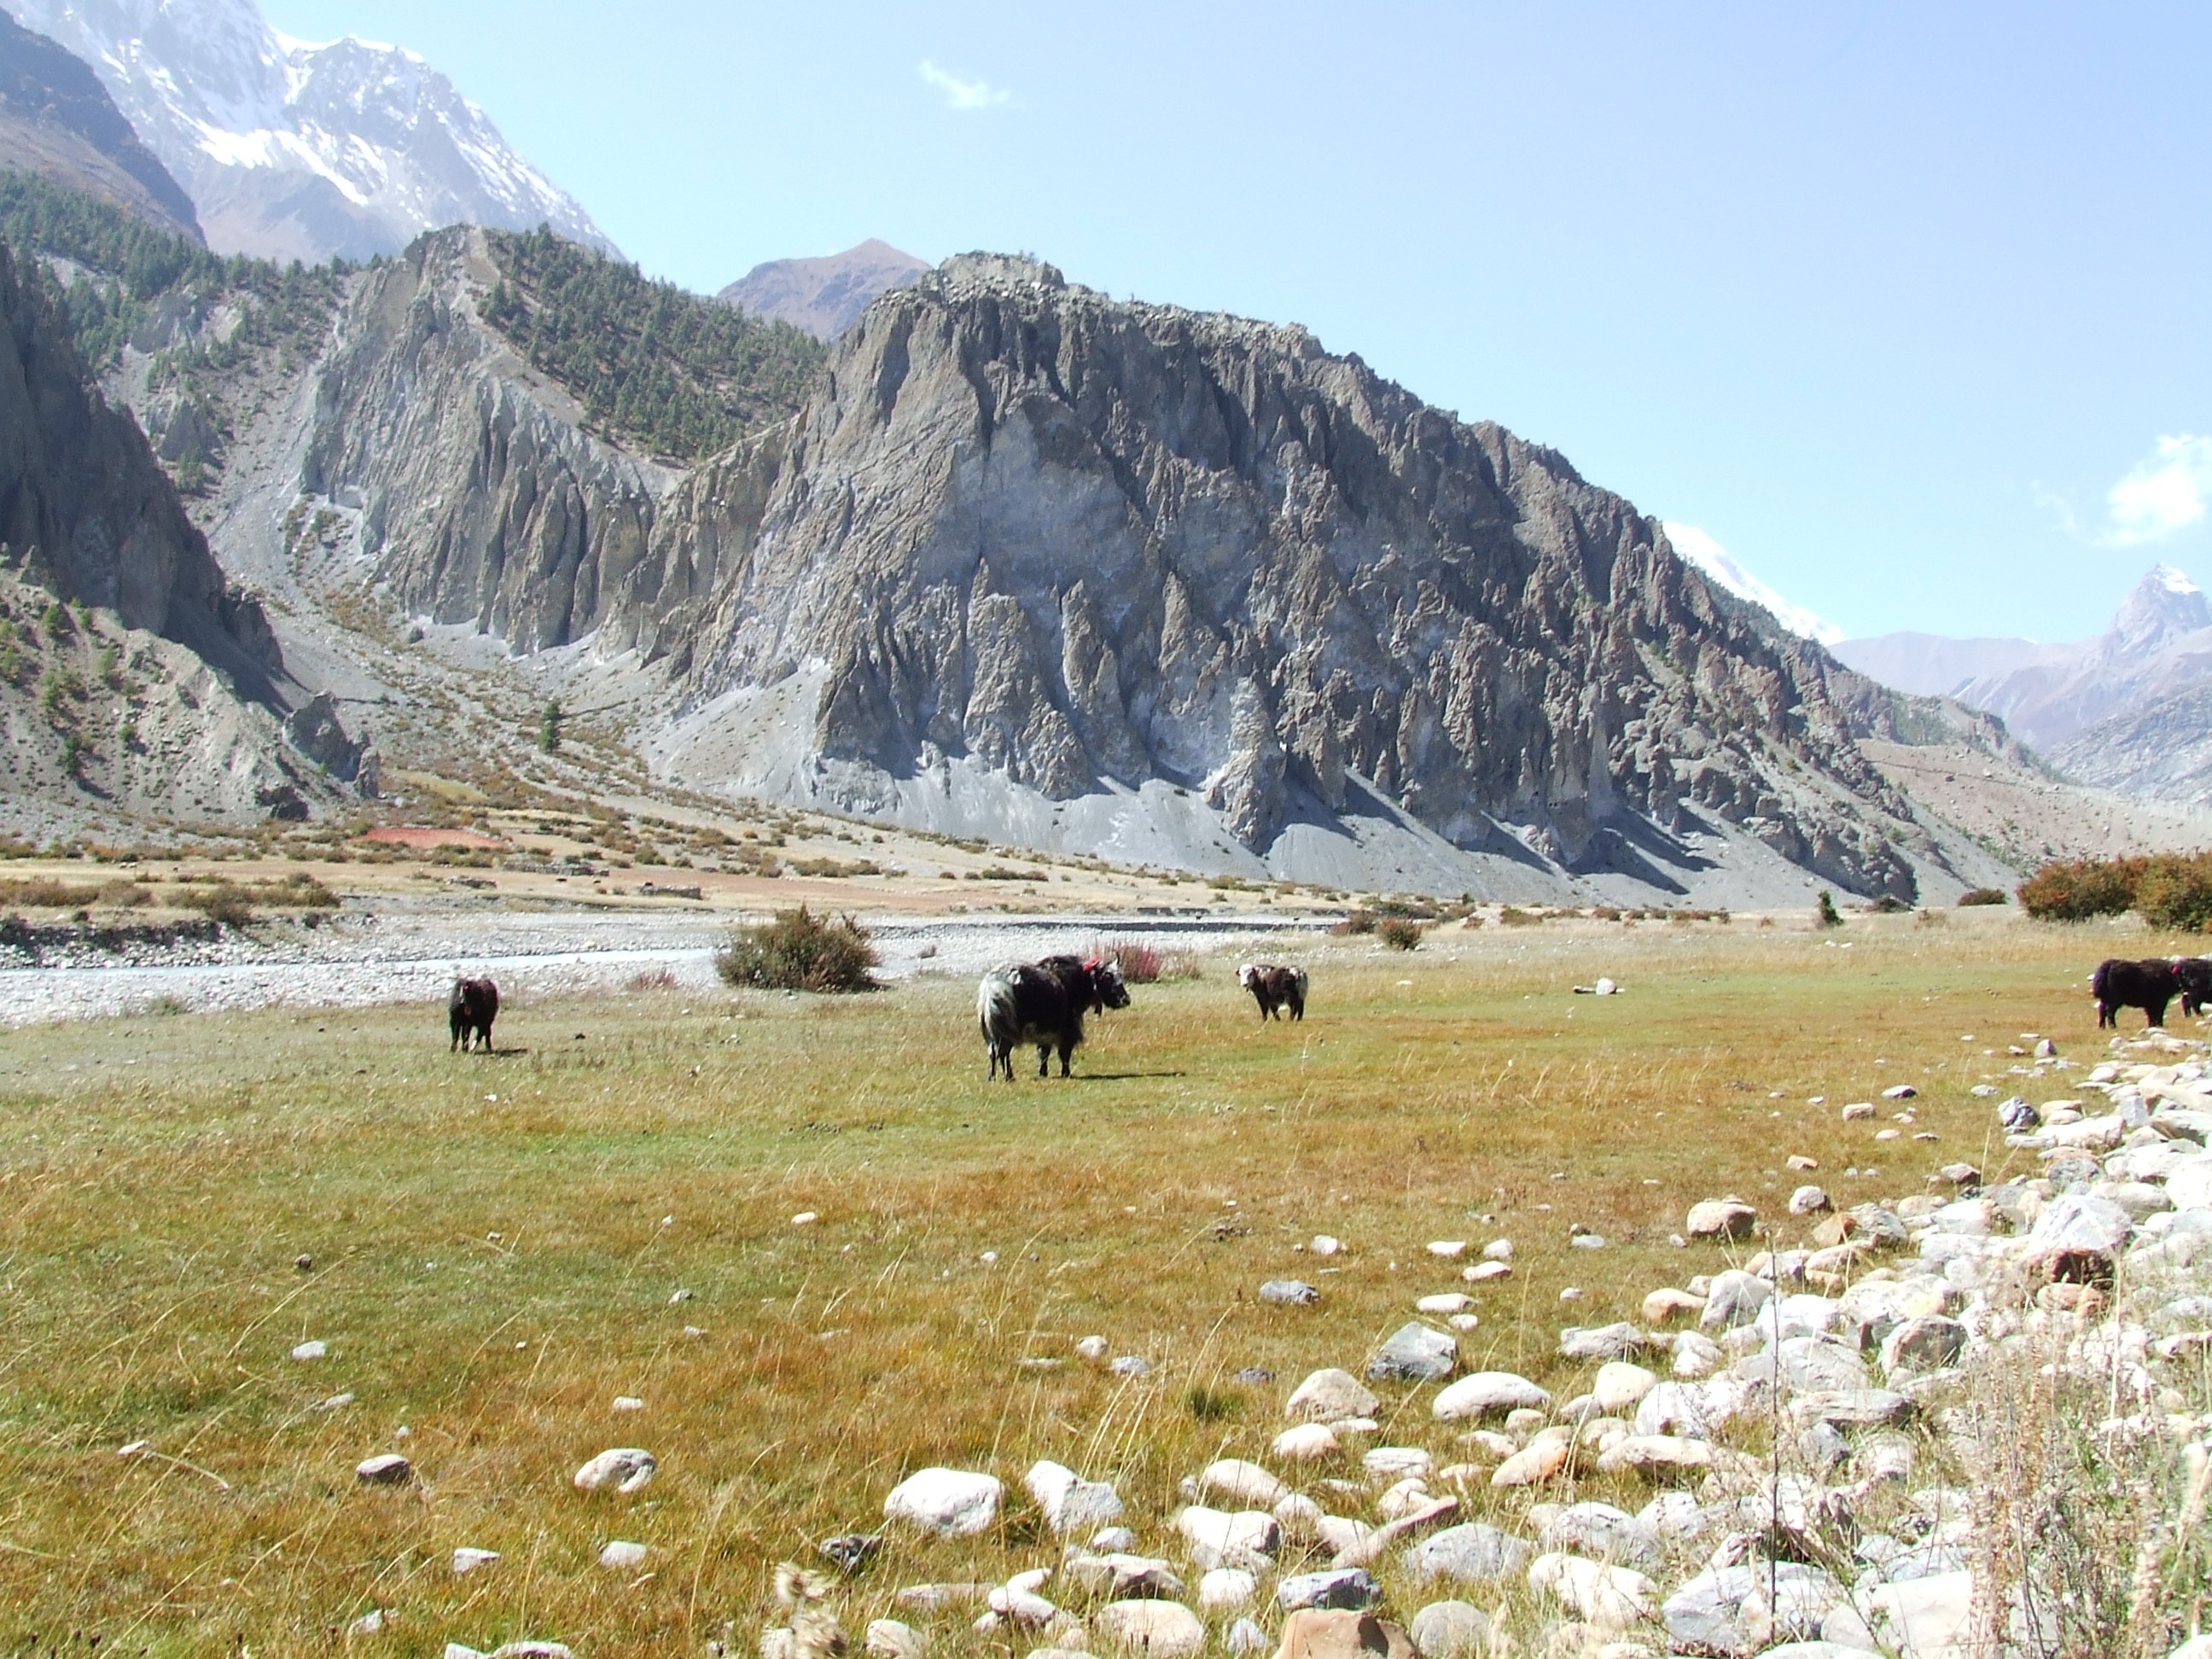
landscape, wilderness, mountain, adventure, valley, mountain range, herd, pasture, grazing, ridge, nepal, mountains, alps, grassland, plateau, fell, yak, loch, ecosystem, himalayan, tundra, moraine, steppe, landform, geographical feature, mountainous landforms